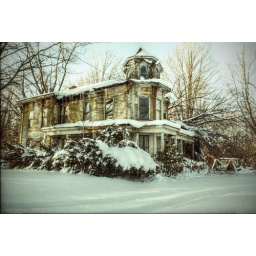
found this house the other day in geneva. a tree took out the whole back side of it.